Women's Police Service

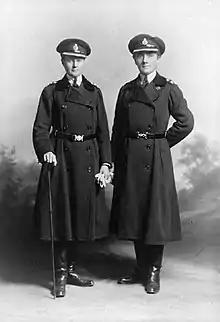
Dawson (left) and Allen in their WPS uniforms.

In February 1915, Boyle and Damer Dawson disagreed over the use of the WPV to enforce a curfew on women of so-called 'loose character' near a service base in Grantham, which proved unacceptable to Boyle and her beliefs. Boyle also denounced the use of the Defence of the Realm Act by the authorities in Cardiff to impose a curfew on what were described as 'women of a certain class' between the hours of 7pm and 8am. In contrast, Damer Dawson took a more pragmatic line, with the support of most of the WPV's members. As a result of this dispute, Boyle asked for Dawson's resignation, but instead Dawson convened a meeting of 50 policewomen, all but two of whom agreed to follow Dawson's lead.